François Couturier

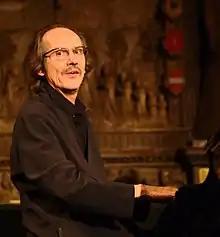
Couturier at his concert with Anja Lechner in the Stadtkirche Darmstadt on October 11, 2015

François Couturier (born 2 May 1950 in Fleury-les-Aubrais, Orléans) is a French jazz pianist.